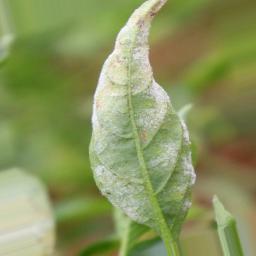
Label: powdery mildew